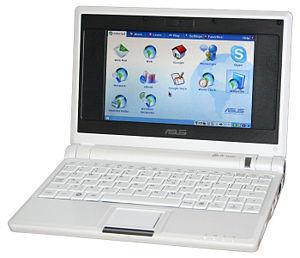
Asus Eee PC est une série de netbooks conçus et commercialisés par Asus, dont le premier a été officiellement disponible le 16 octobre 2007 à Taïwan, puis dans d'autres pays.